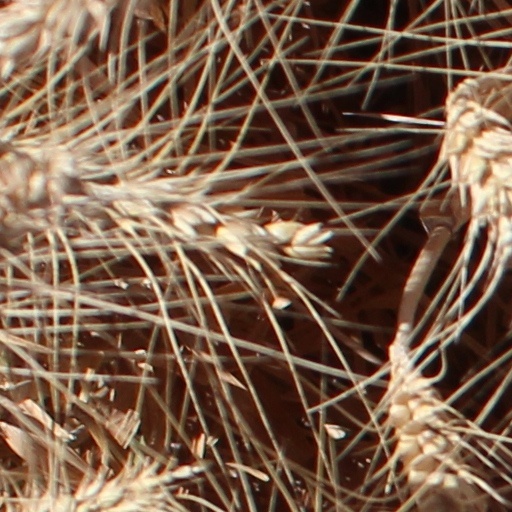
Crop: wheat